E-Type (musician)

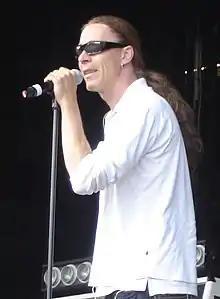
E-Type on stage during soundcheck at Liseberg in Gothenburg in 2008.

Bo Martin Erik Erikson (born 27 August 1965), better known by his stage name E-Type, is a Swedish Eurodance musician, songwriter and record producer. His professional name is based on the Jaguar E-Type sports car.